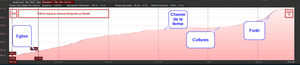
Altimétrie de la commune d'Autreville, suivant un axe Sud-Nord, passant par le village, google et mentions manuscrites
Autreville-sur-Moselle est une commune française située dans le département de Meurthe-et-Moselle en région Grand Est.